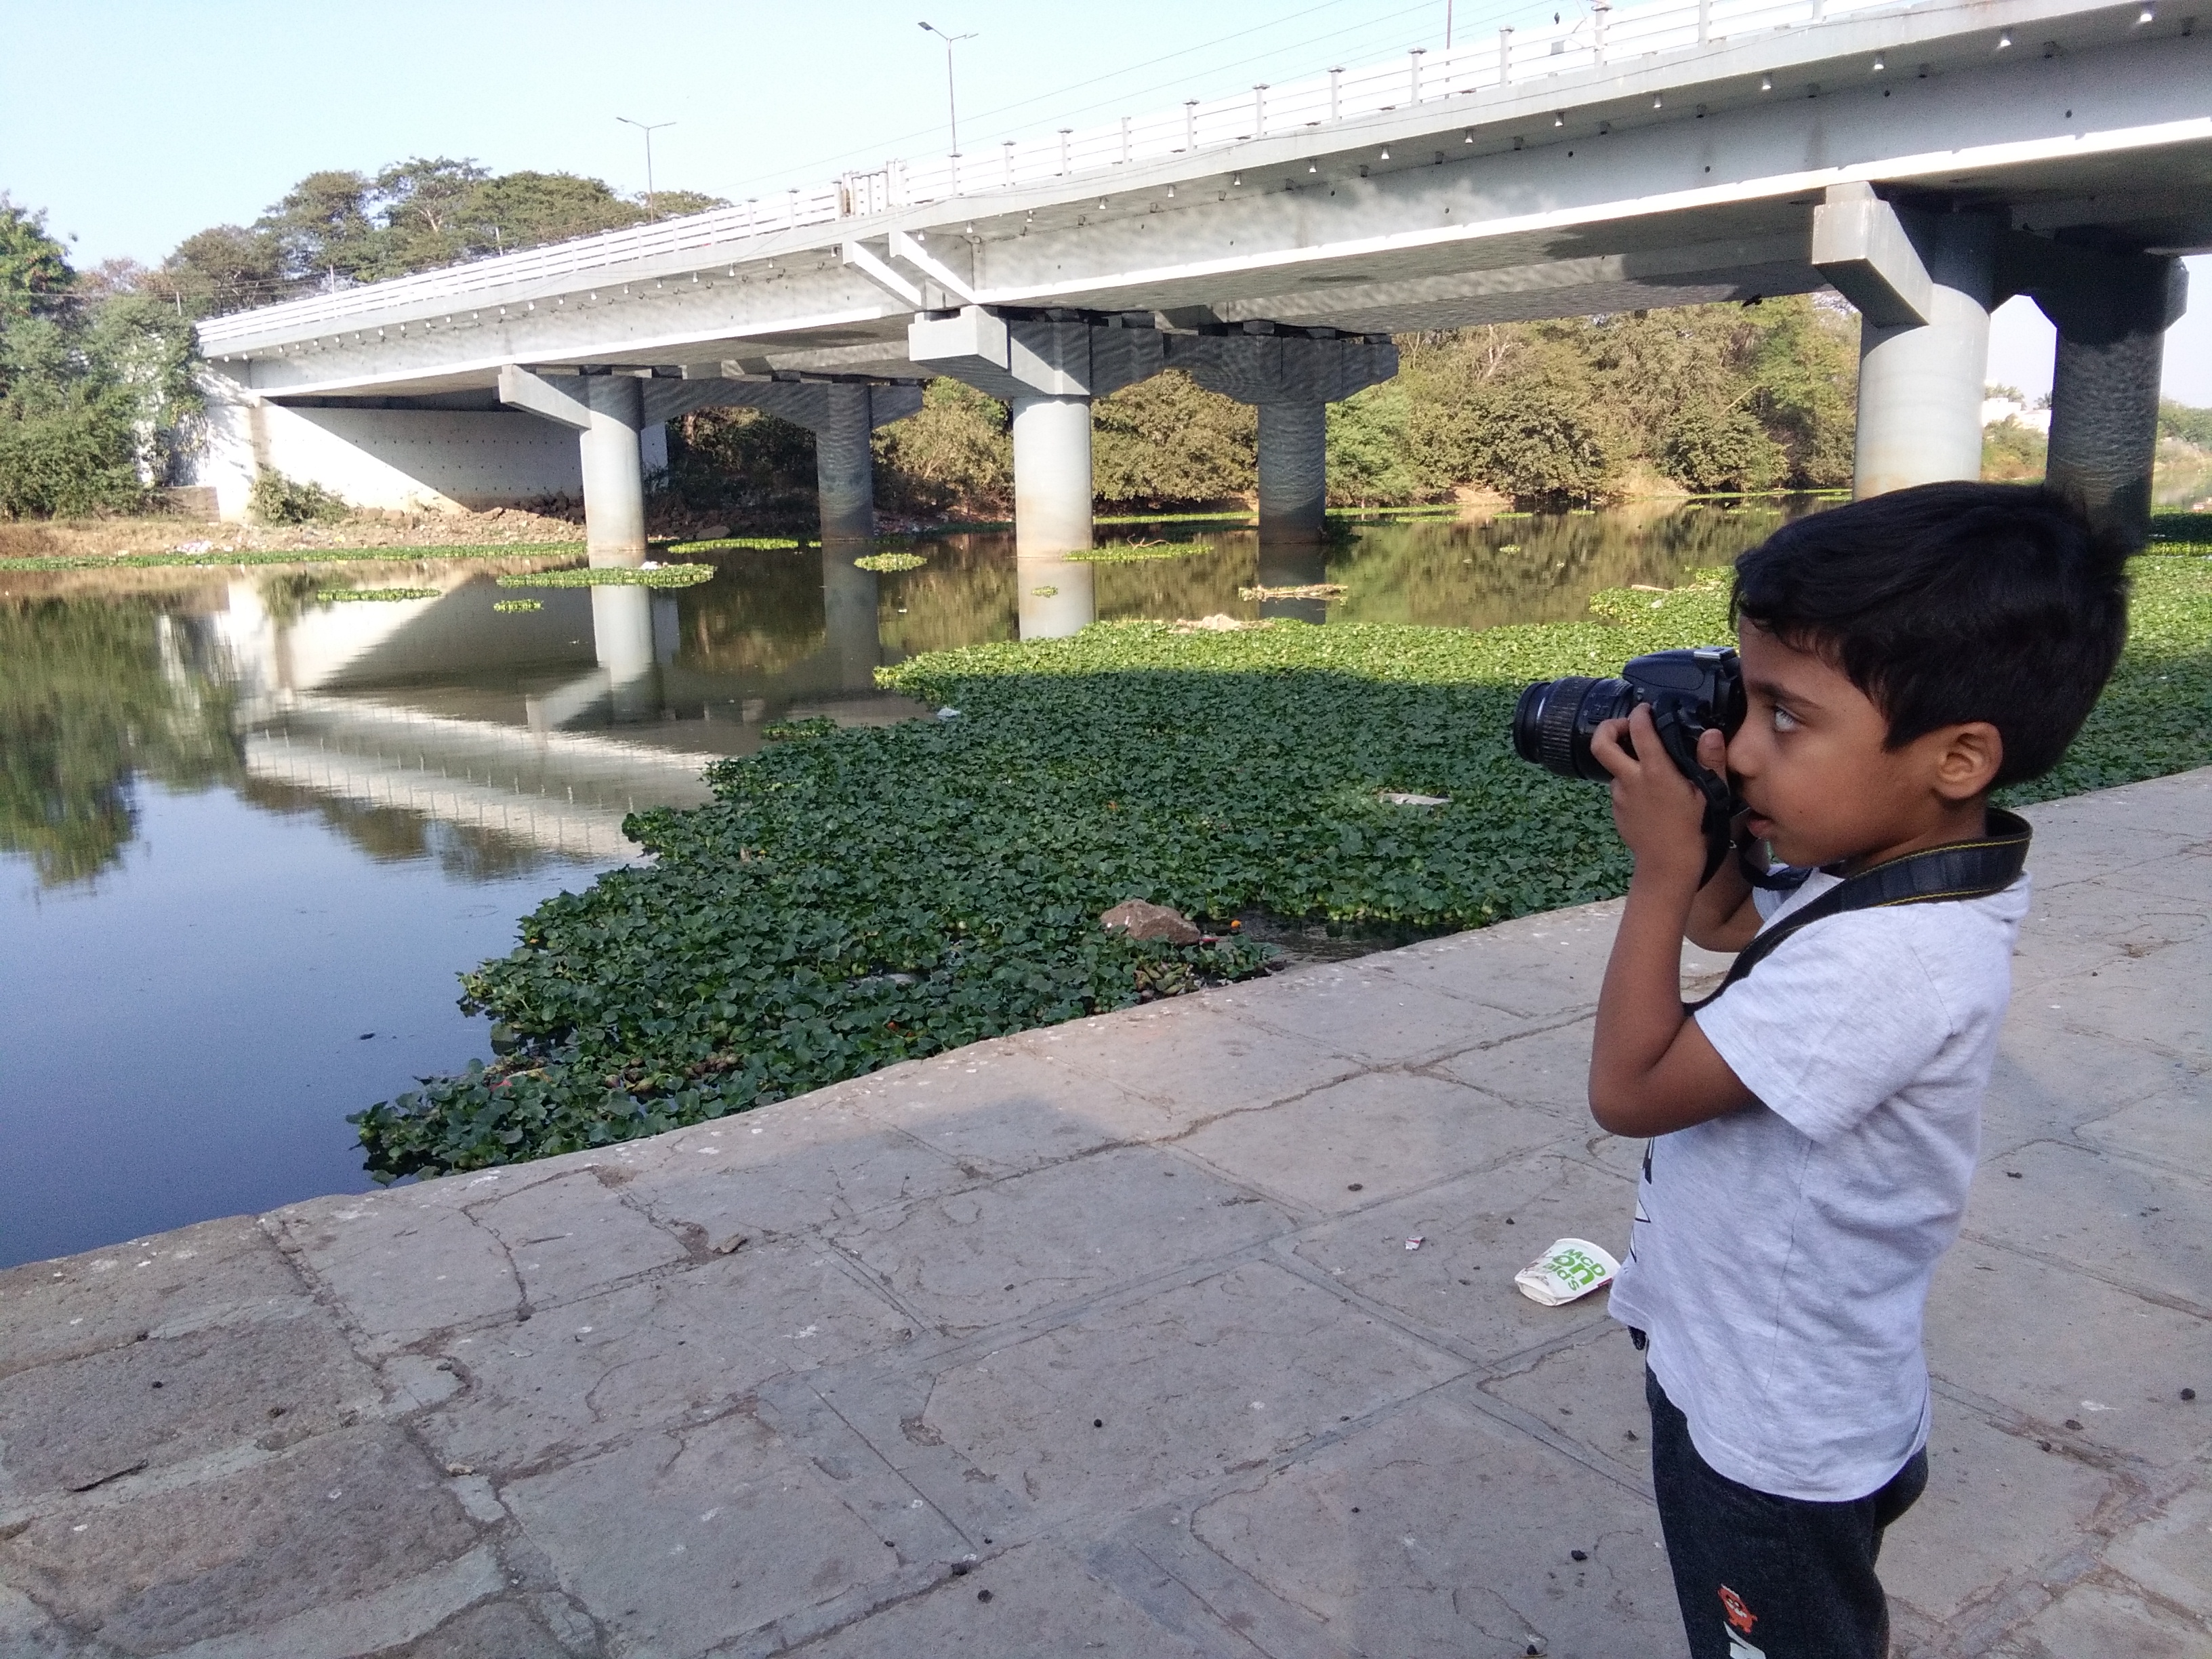
indian, kids, pune, india, children, river, bridge, nikon, water, water resources, snapshot, tourism, botany, waterway, child, tree, adaptation, leisure, vacation, photography, mountain, plant, travel, metal